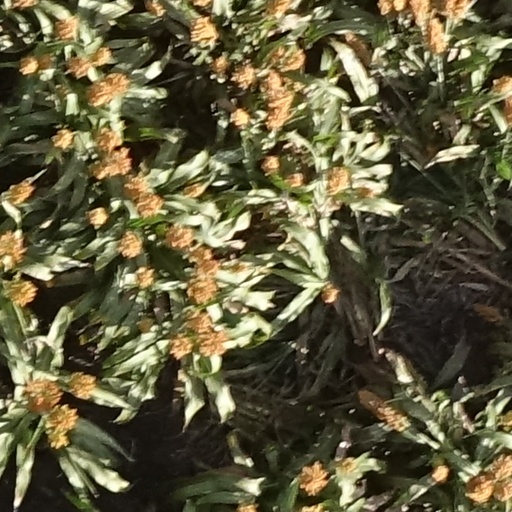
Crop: sorghum